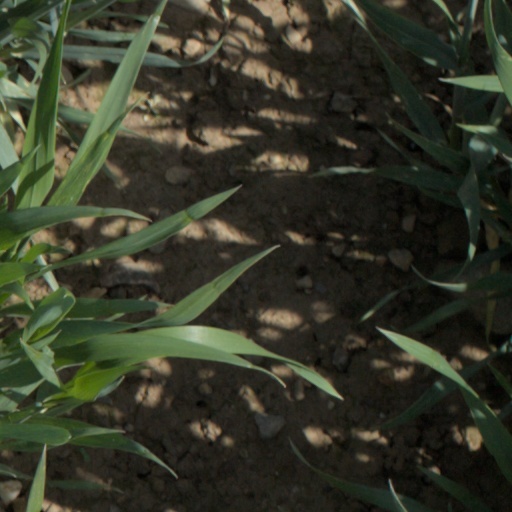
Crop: wheat